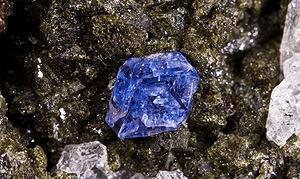
Haüyne sur Augite Collection Georges Friedel 1890 Localité
Les tectosilicates sont des minéraux du groupe des silicates qui définissent un sous-groupe où le type d'architecture correspond à une polymérisation maximale ; architecture à charpente tridimensionnelle ; le rapport Si/O est égal à 0,5.
Les pierres fines sont des pierres gemmes non classées parmi les quatre pierres précieuses. Bien que parfois appelées semi-précieuses, ce terme est interdit dans le commerce, en France, par un décret du 14 janvier 2002.
L’haüyne, est une espèce minérale du groupe des silicates sous-groupe des tectosilicates, de la famille des feldspathoïdes, de formule Na₆Ca₂Al₆Si₆O₂₄(SO₄)₂ avec des traces de : Fe, Mg, K, C.